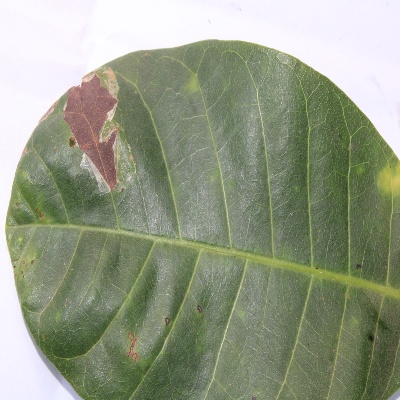
Crop: Cashew
Condition: leaf miner